Elephant bird

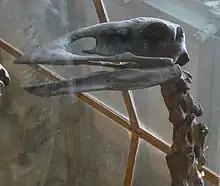
"Aepyornis" skull

Examination of brain endocasts has shown that both "A. maximus" and "A. hildebrandti" had greatly reduced optic lobes, similar to those of their closest living relatives, the kiwis, and consistent with a similar nocturnal lifestyle. The optic lobes of "Mullerornis" were also reduced, but to a lesser degree, suggestive of a nocturnal or crepuscular lifestyle. "A. maximus" had relatively larger olfactory bulbs than "A. hildebrandti", suggesting that the former occupied forested habitats where the sense of smell is more useful while the latter occupied open habitats.